Greenburgh, New York

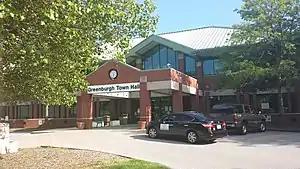
Greenburgh Town Hall

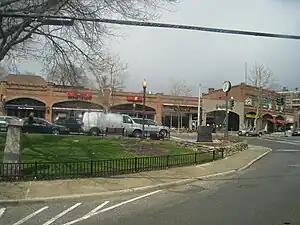
Hartsdale, an unincorporated hamlet in the town of Greenburgh

The unincorporated area of Greenburgh consists of the formerly rural areas of the town outside the villages. While hamlets are not recognized as municipal entities in New York State, most properties in unincorporated Greenburgh are classified within one of the town's three federally recognized zones, each known as a census-designated place. These generally correspond to a fire district.